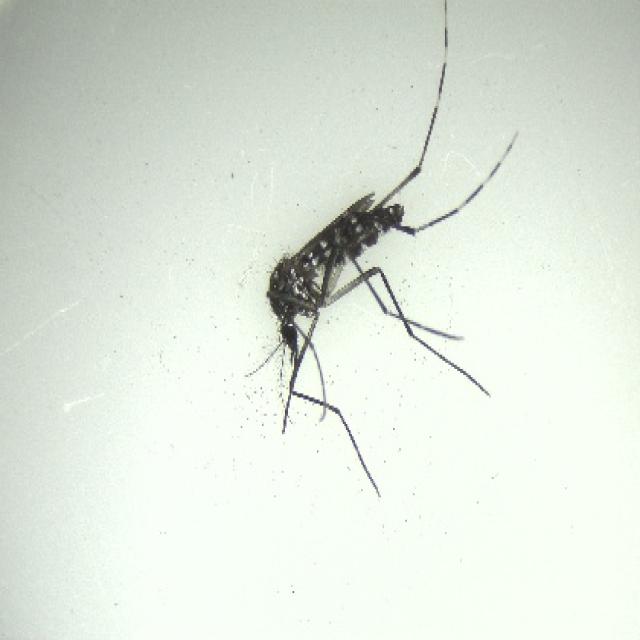
Species: aedes_albopictus